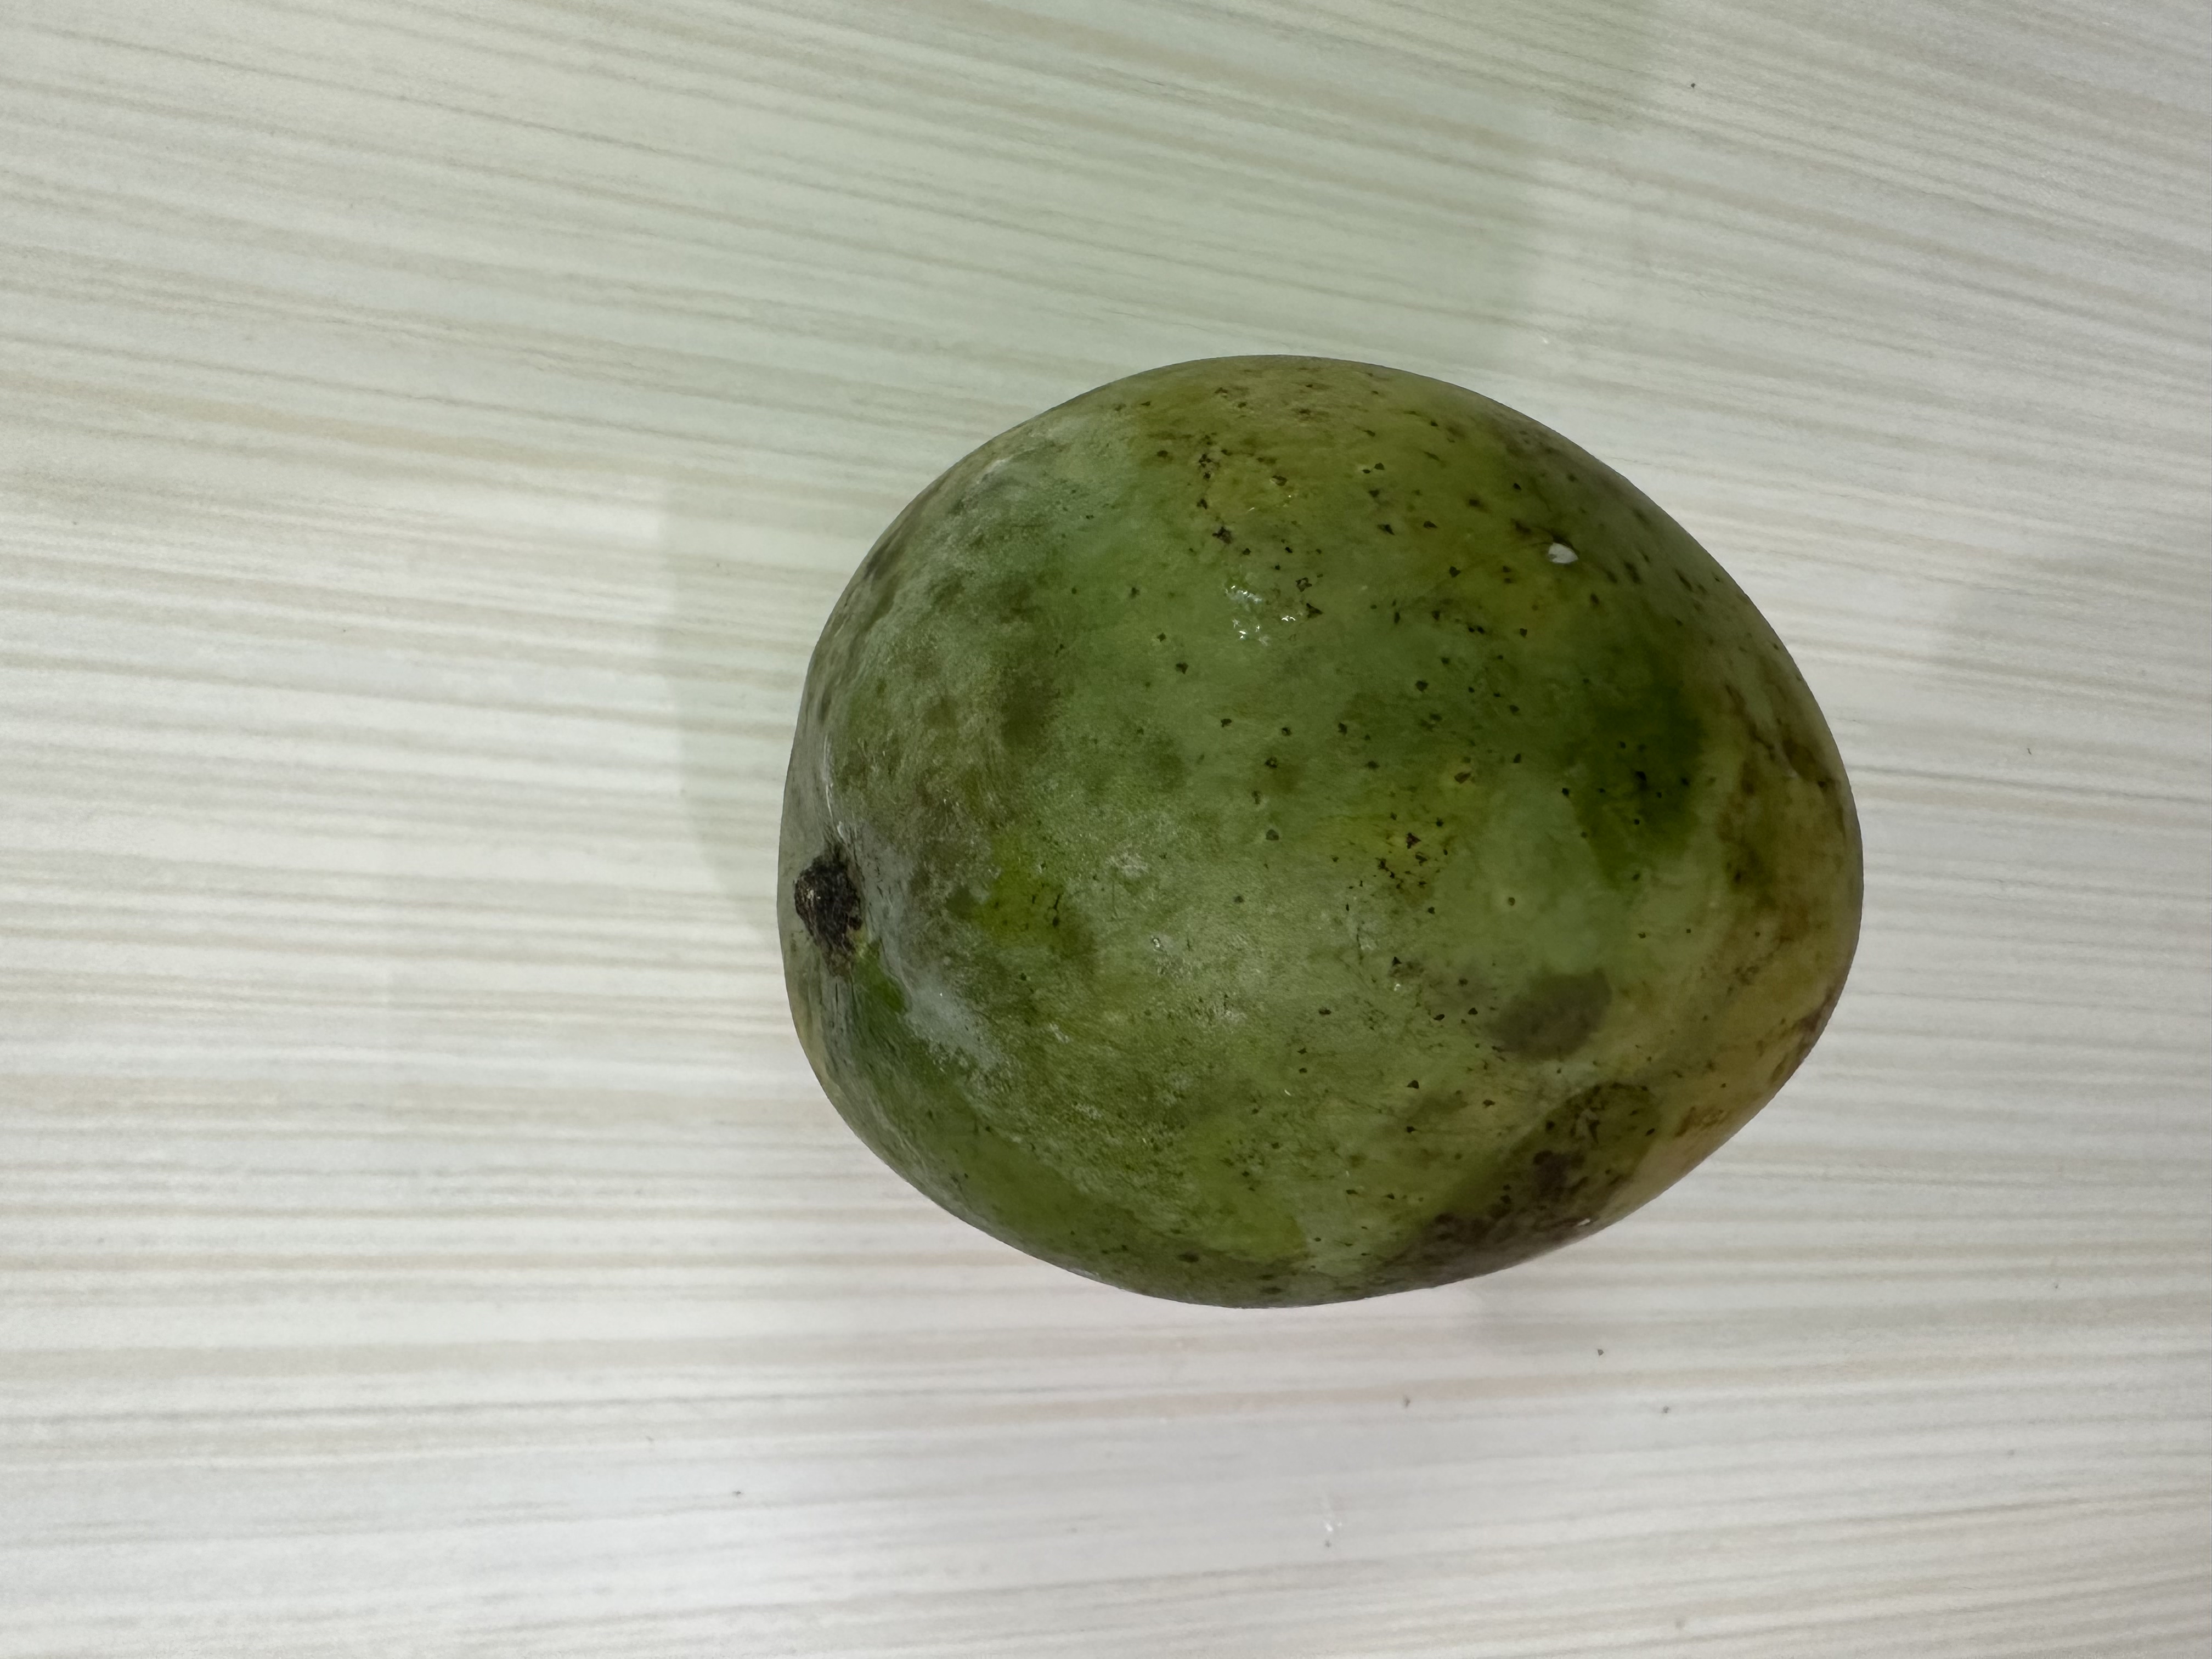
Mango variety: Harivanga